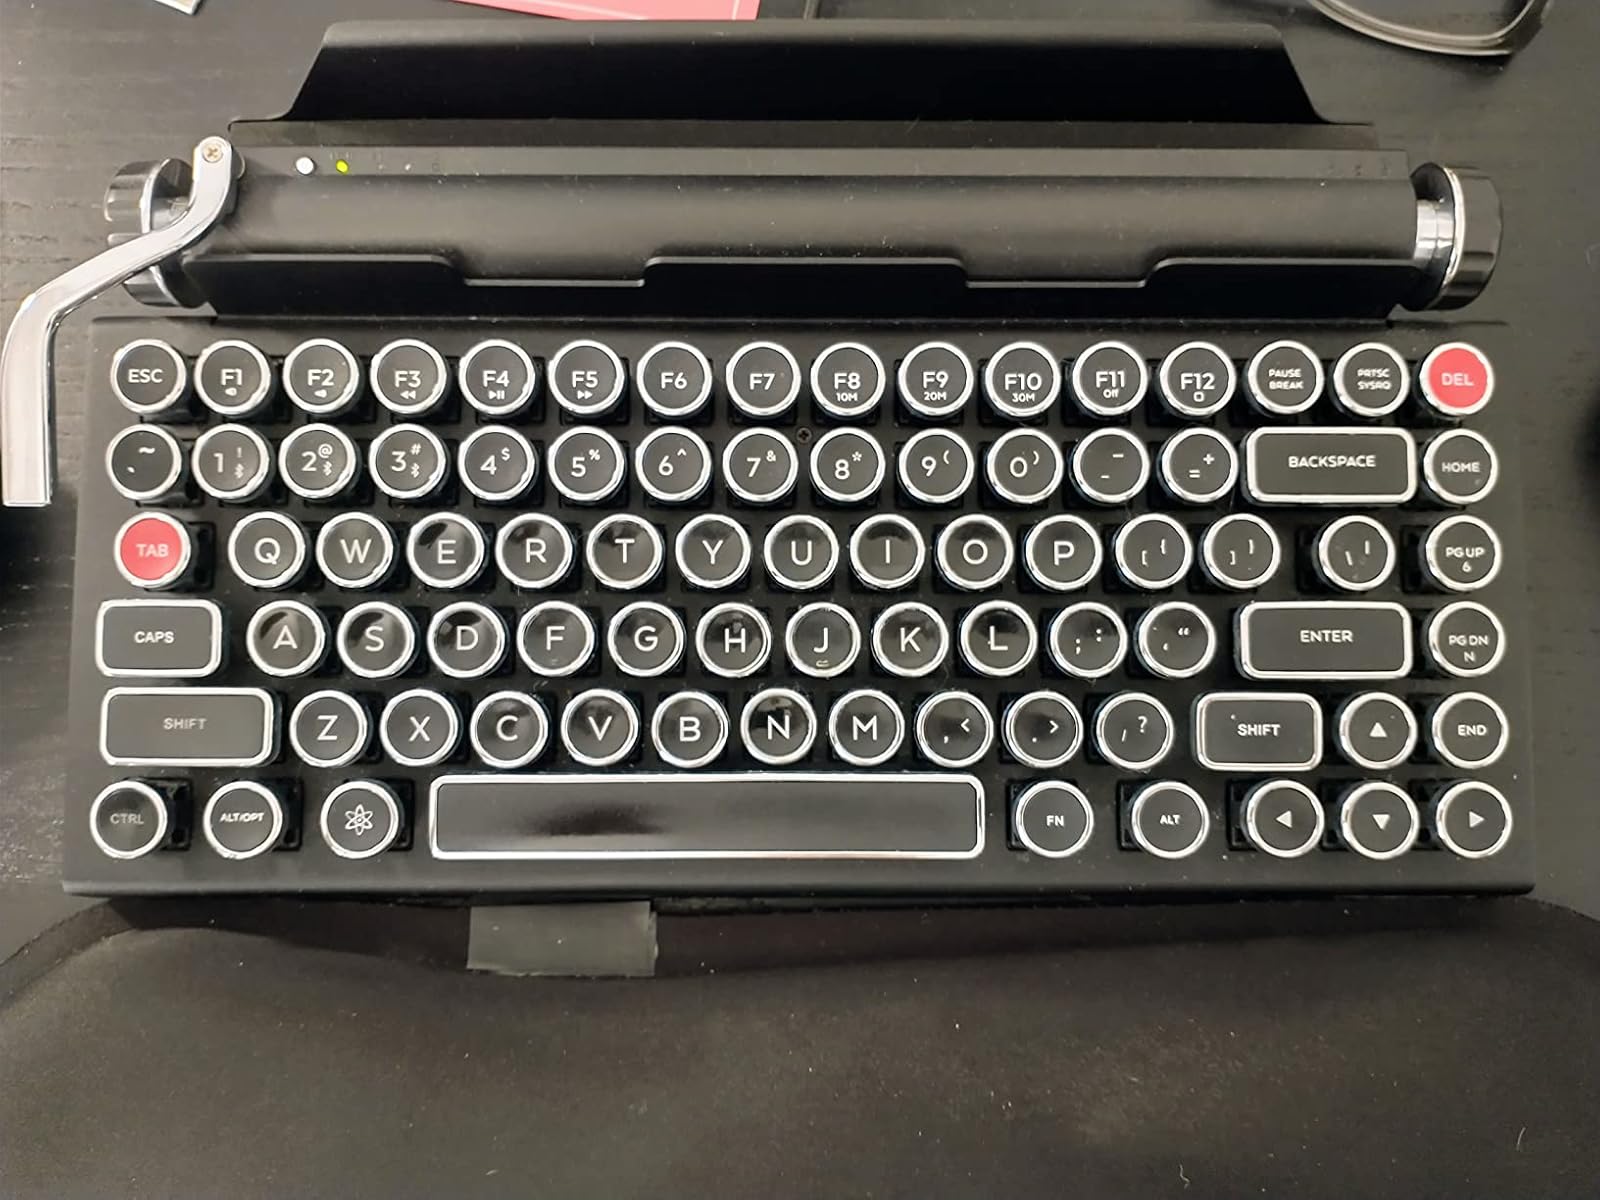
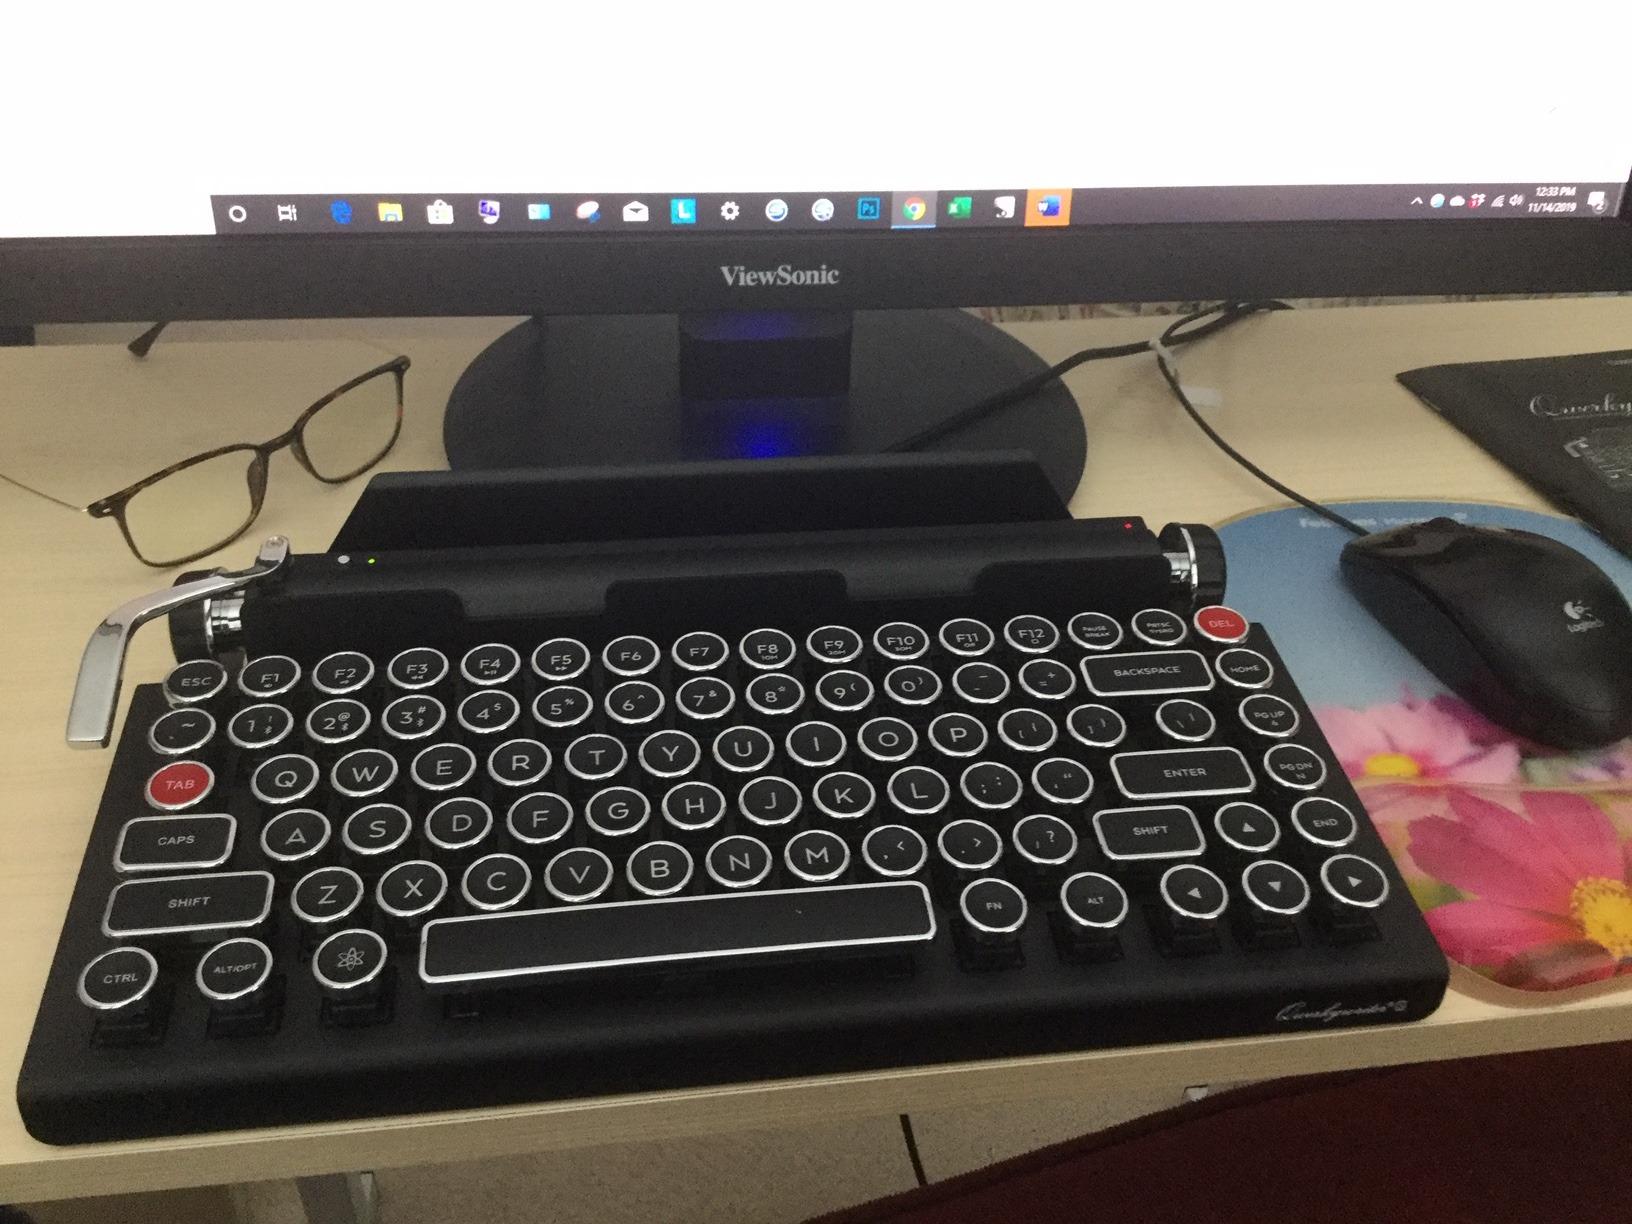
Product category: keyboard
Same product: yes